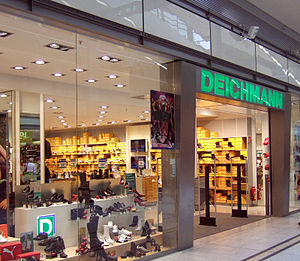
Deichmann
Deichmann butik i Tyskland, Potsdam.
Deichmann er et tysk firma der sælger sko og tilbehør. Virksomheden har over hundrede butikker i Tyskland og i hele Europa. I Danmark ligger der Deichmann-skobutikker på større gågader og torve i de store byer samt i flere butikscentre; der er 30 butikker i Danmark. Deichmann er Europas største skobutikskæde.